Kamaʻehuakanaloa Seamount

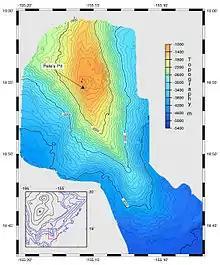
Map of a north–south ridge, trending slightly east of south. Draws lines through areas of a given water depth with an arrow pointing to Pele's Pit. At its peak, Pele's pit is about 1,000 meters below sea level; further south the ridge gradually descends about 3,500 metres to the sea floor.

Kamaʻehuakanaloa's north–south trending rift zones form a distinctive elongated shape, from which the volcano's earlier Hawaiian name "Lōʻihi," meaning "long", derives. The north rift zone consists of a longer western portion and a shorter eastern rift zone. Observations show that both the north and south rift zones lack sediment cover, indicating recent activity. A bulge in the western part of the north rift zone contains three cone-shaped prominences.